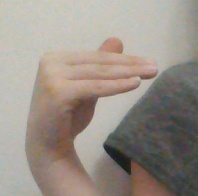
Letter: khaa